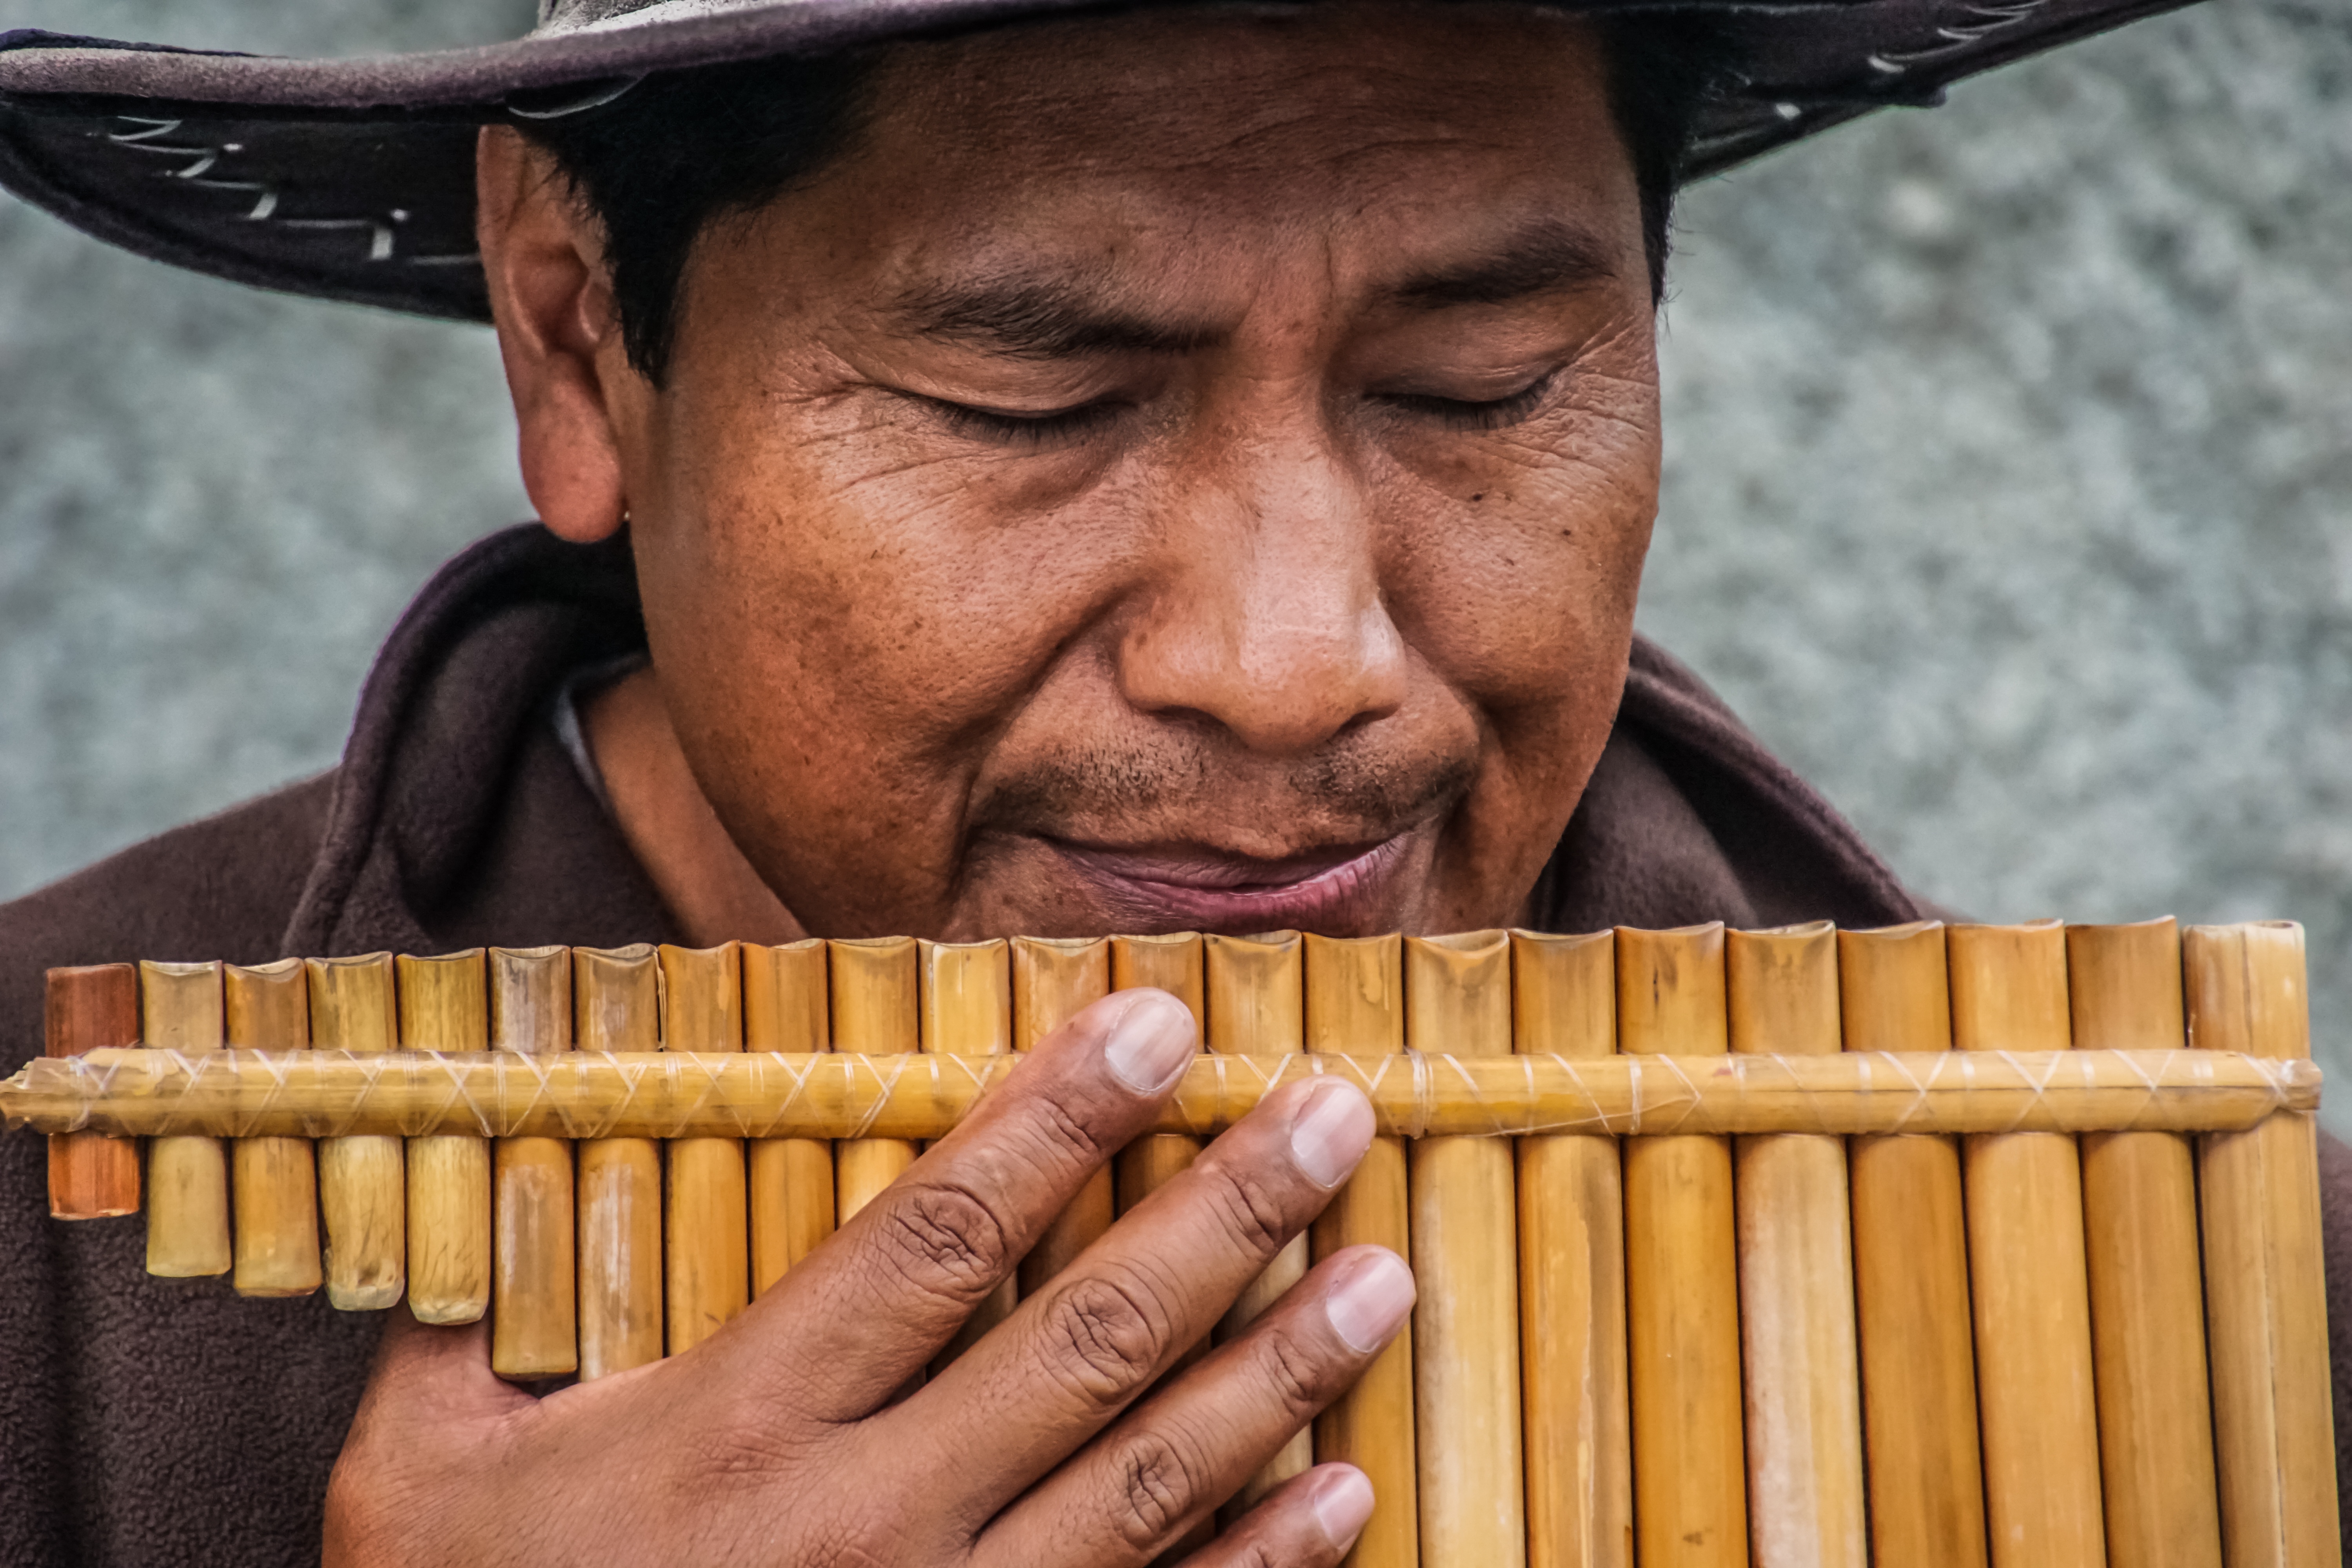
hand, man, person, holding, musical instrument, percussion, panflute, wind instrument, folk instrument, woodwind instrument